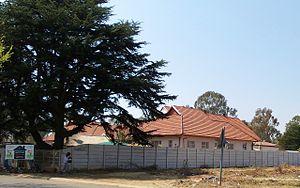
Brakpan est une ville minière du Gauteng, en Afrique du Sud. Son nom renvoie à l'activité des premiers chercheurs d'or qui utilisaient une bâtée, souvent remplie d'eau saumâtre. Elle obtint le statut de municipalité en 1919. Les mineurs de Brakpan participèrent à la grande grève de 1922. Le déclin s’est amorcé lorsque des filons plus rentables furent découverts dans les environs.